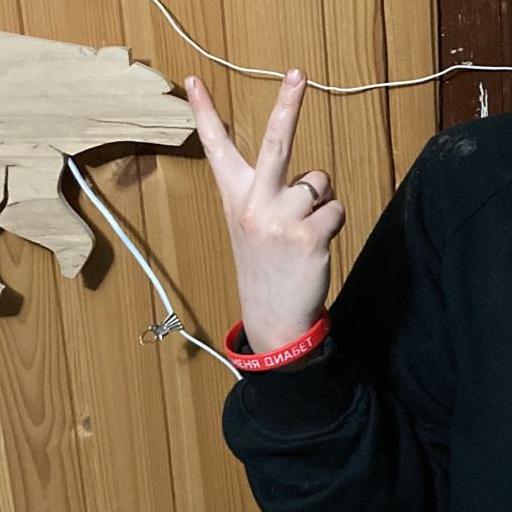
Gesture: peace_inverted